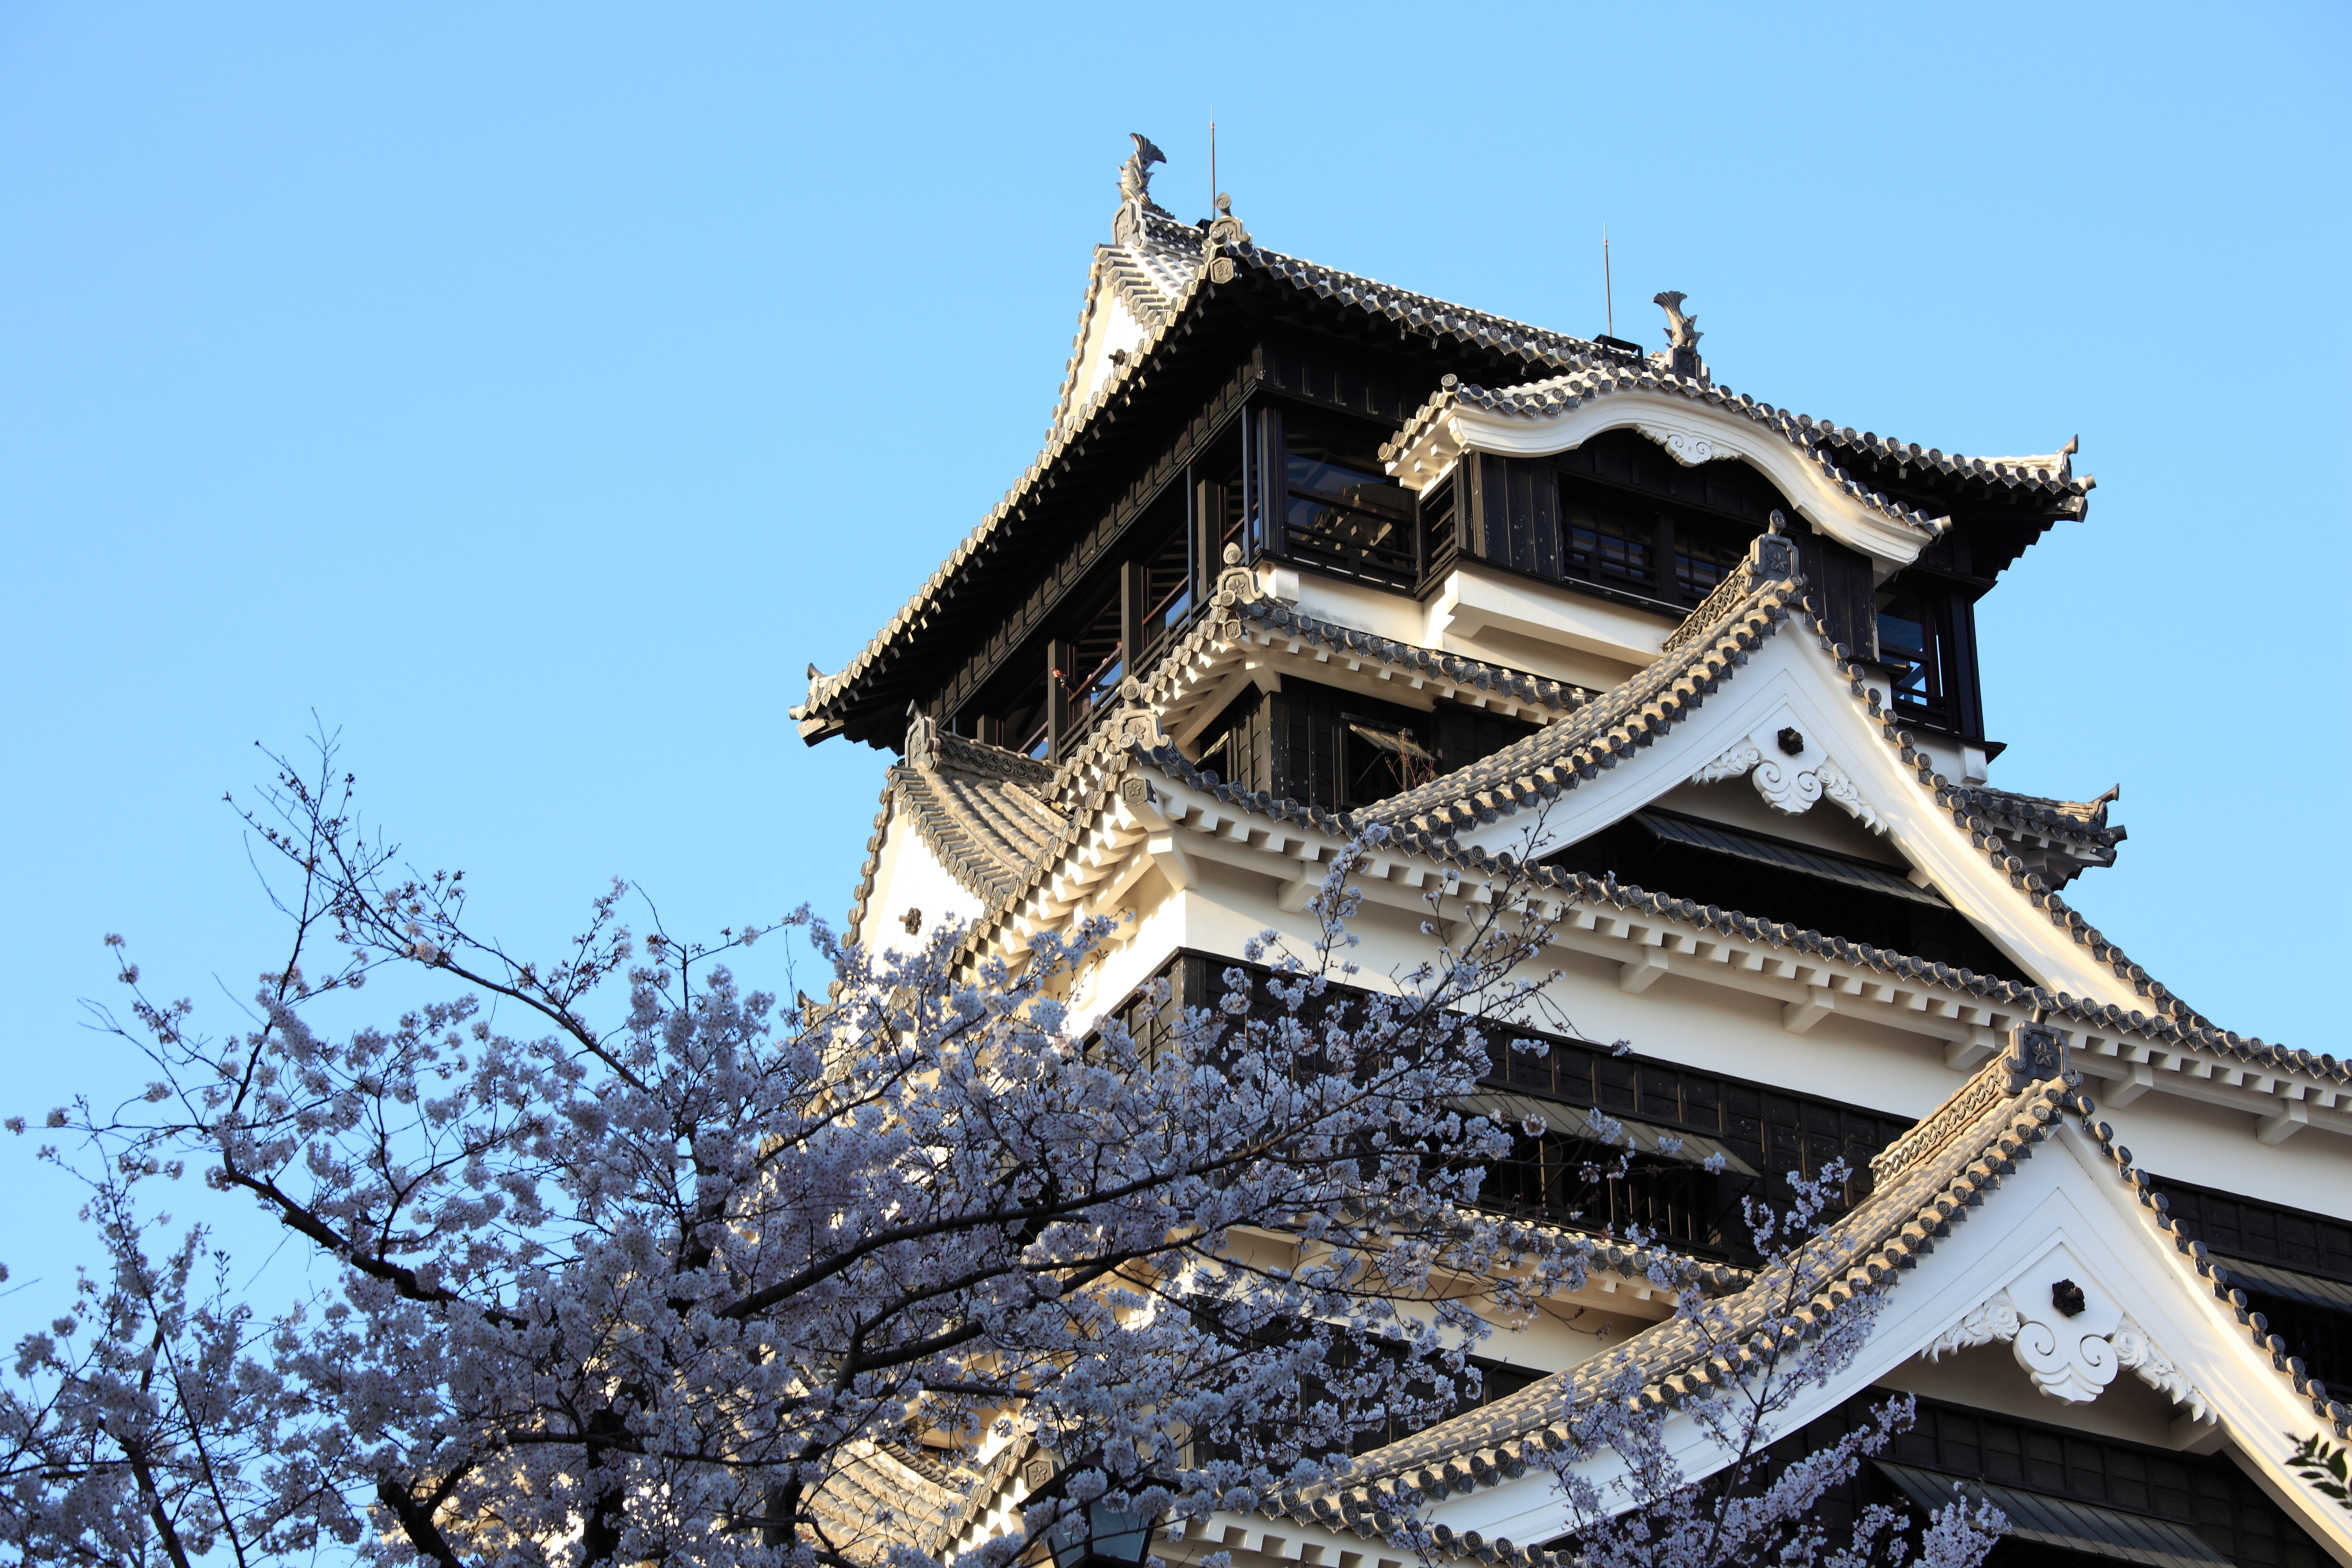
building, high, tower, castle, landmark, place of worship, temple, 5d, hires, chinese architecture, markii, hi, res, resolution, pagoda, kumamotojo